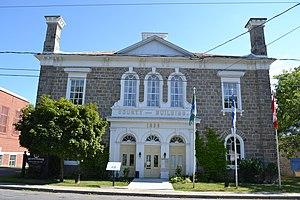
L'édifice de comté de Huntingdon est un édifice néoclassique à vocation institutionnelle érigé en 1859 et 1860 pour abriter un palais de justice de comté.
Cette liste recense les biens du patrimoine immobilier de la Montérégie inscrits au répertoire du patrimoine culturel du Québec. Cette liste est divisée par municipalité régionale de comté géographique.
Huntingdon est une ville située dans la municipalité régionale de comté du Haut-Saint-Laurent dans la région de la Montérégie, au Québec, au Canada.
Cet article recense les lieux patrimoniaux de la Montérégie inscrit au répertoire des lieux patrimoniaux du Canada, qu'ils soient de niveau provincial, fédéral ou municipal.